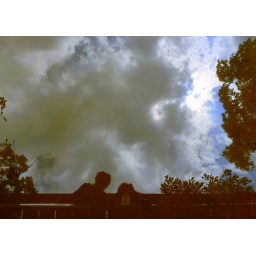
Reflection of my daughter and I, the trees, bridge and sky in the lake.